Alejandro Pozuelo

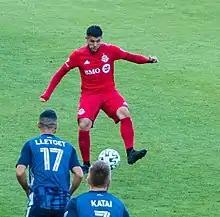
Pozuelo playing for Toronto FC against LA Galaxy

On 4 March 2019, Pozuelo signed with Major League Soccer side Toronto FC as a designated player, as a replacement for the recently departed Sebastian Giovinco and compatriot Víctor Vázquez in the creative midfield role, also inheriting the number ten shirt which had previously been worn by the Italian. He made his debut late in the same month in a 4–0 home win over New York City FC, assisting the opening goal of the match by teammate Jozy Altidore and later scoring two himself – one from the penalty spot Panenka-style and one chipped over the goalkeeper. He finished as the team's top scorer in the regular season with twelve goals while also adding twelve assists, and was named to the MLS Best XI.